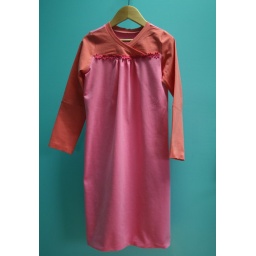
Size 10 Hopscotch dress constructed in Bull Rush cotton/lycra with vintage daisy trim across yoke